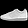
Label: Sneaker